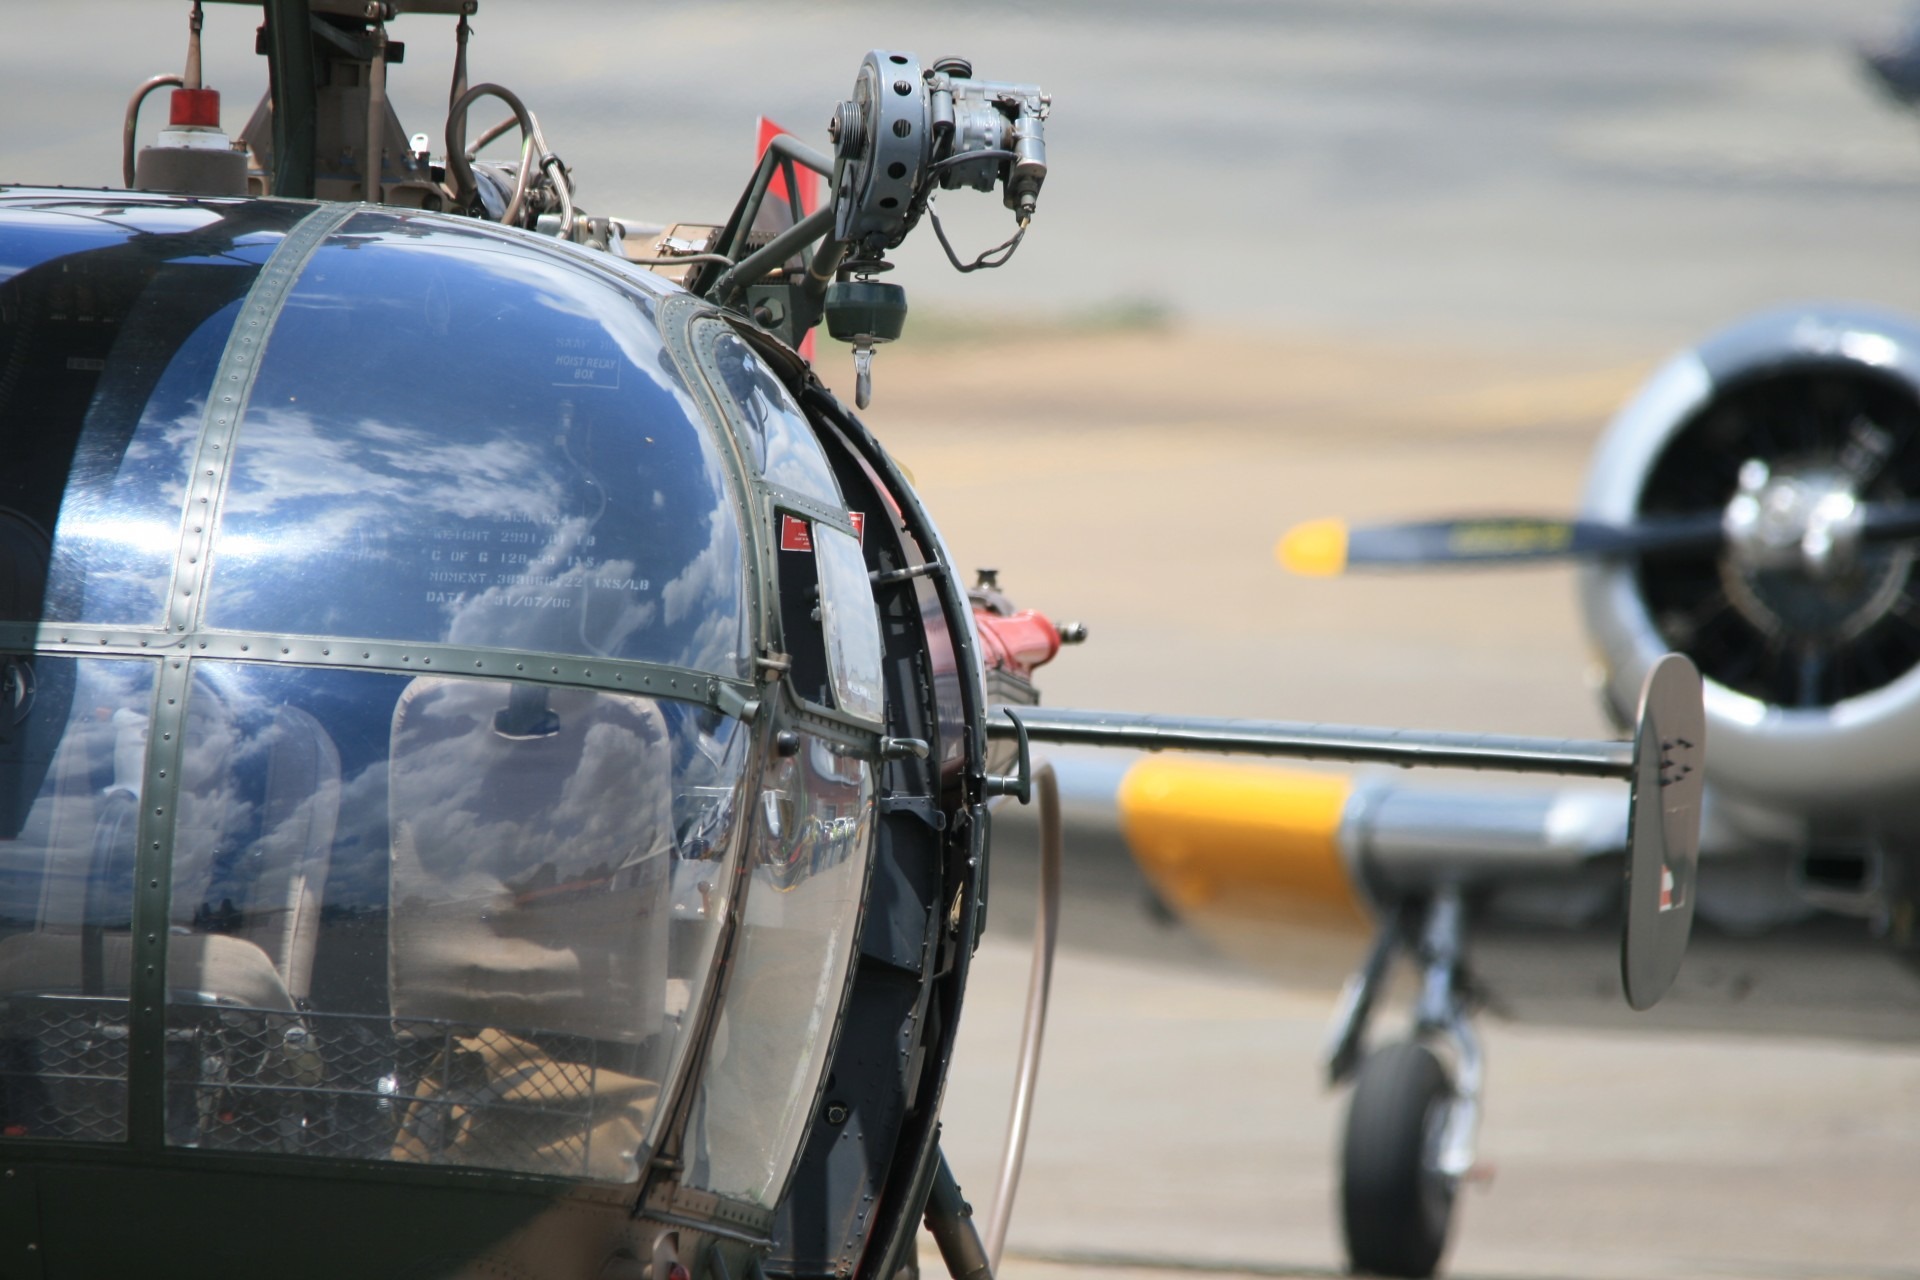
wing, air, fly, travel, airplane, aircraft, transportation, transport, vehicle, aviation, flight, helicopter, cockpit, departure, windows, engine, propeller, rotorcraft, air force, military aircraft, atmosphere of earth, aircraft engine, south african air force museum, alouette iii